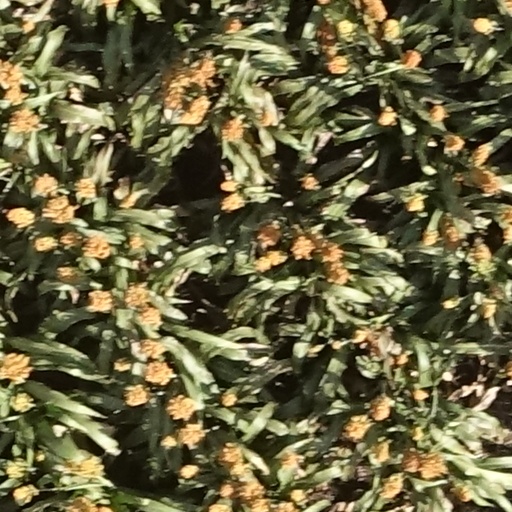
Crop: sorghum